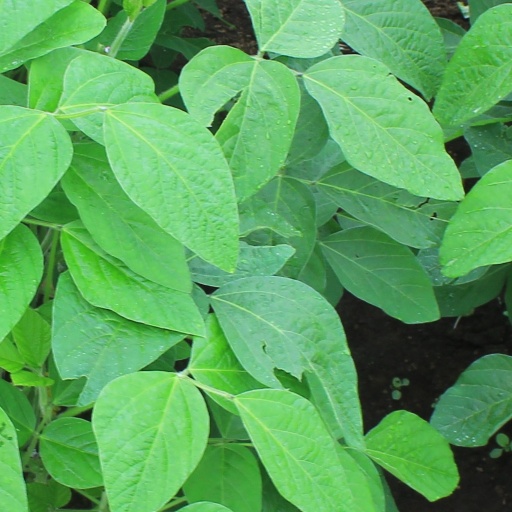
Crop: soybean